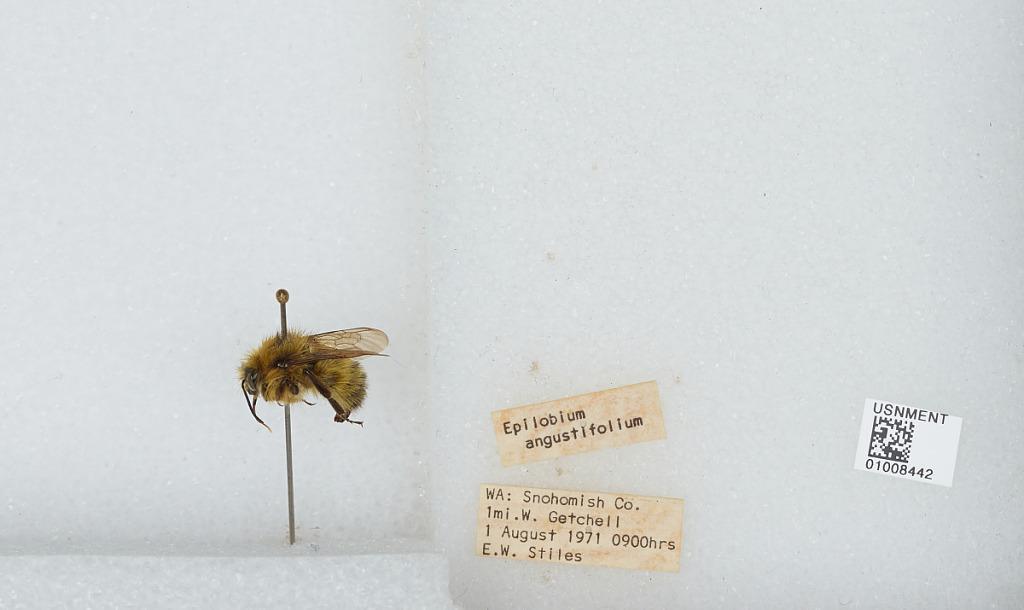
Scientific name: Bombus (Pyrobombus) flavifrons Cresson
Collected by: E. Stiles
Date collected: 1971-8-1
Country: United States
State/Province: Washington
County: Snohomish
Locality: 1 mile west of Getchell
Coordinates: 48.0722, -122.119